Impact of the COVID-19 pandemic on children

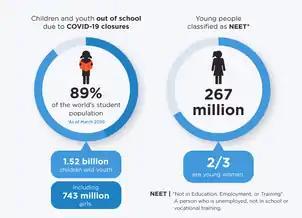
Two donut pie charts illustrating material presented in the text.

By the end of March 2020, UNESCO estimated that over 89% of the world's student population was out of school or university due to closures aimed at mitigating the spread of COVID-19.